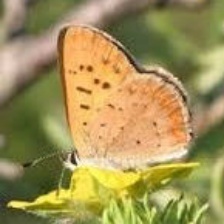
Species: PURPLISH COPPER
Butterfly family (ImageNet category): lycaenid_butterfly